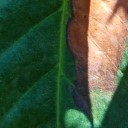
Label: Phoma